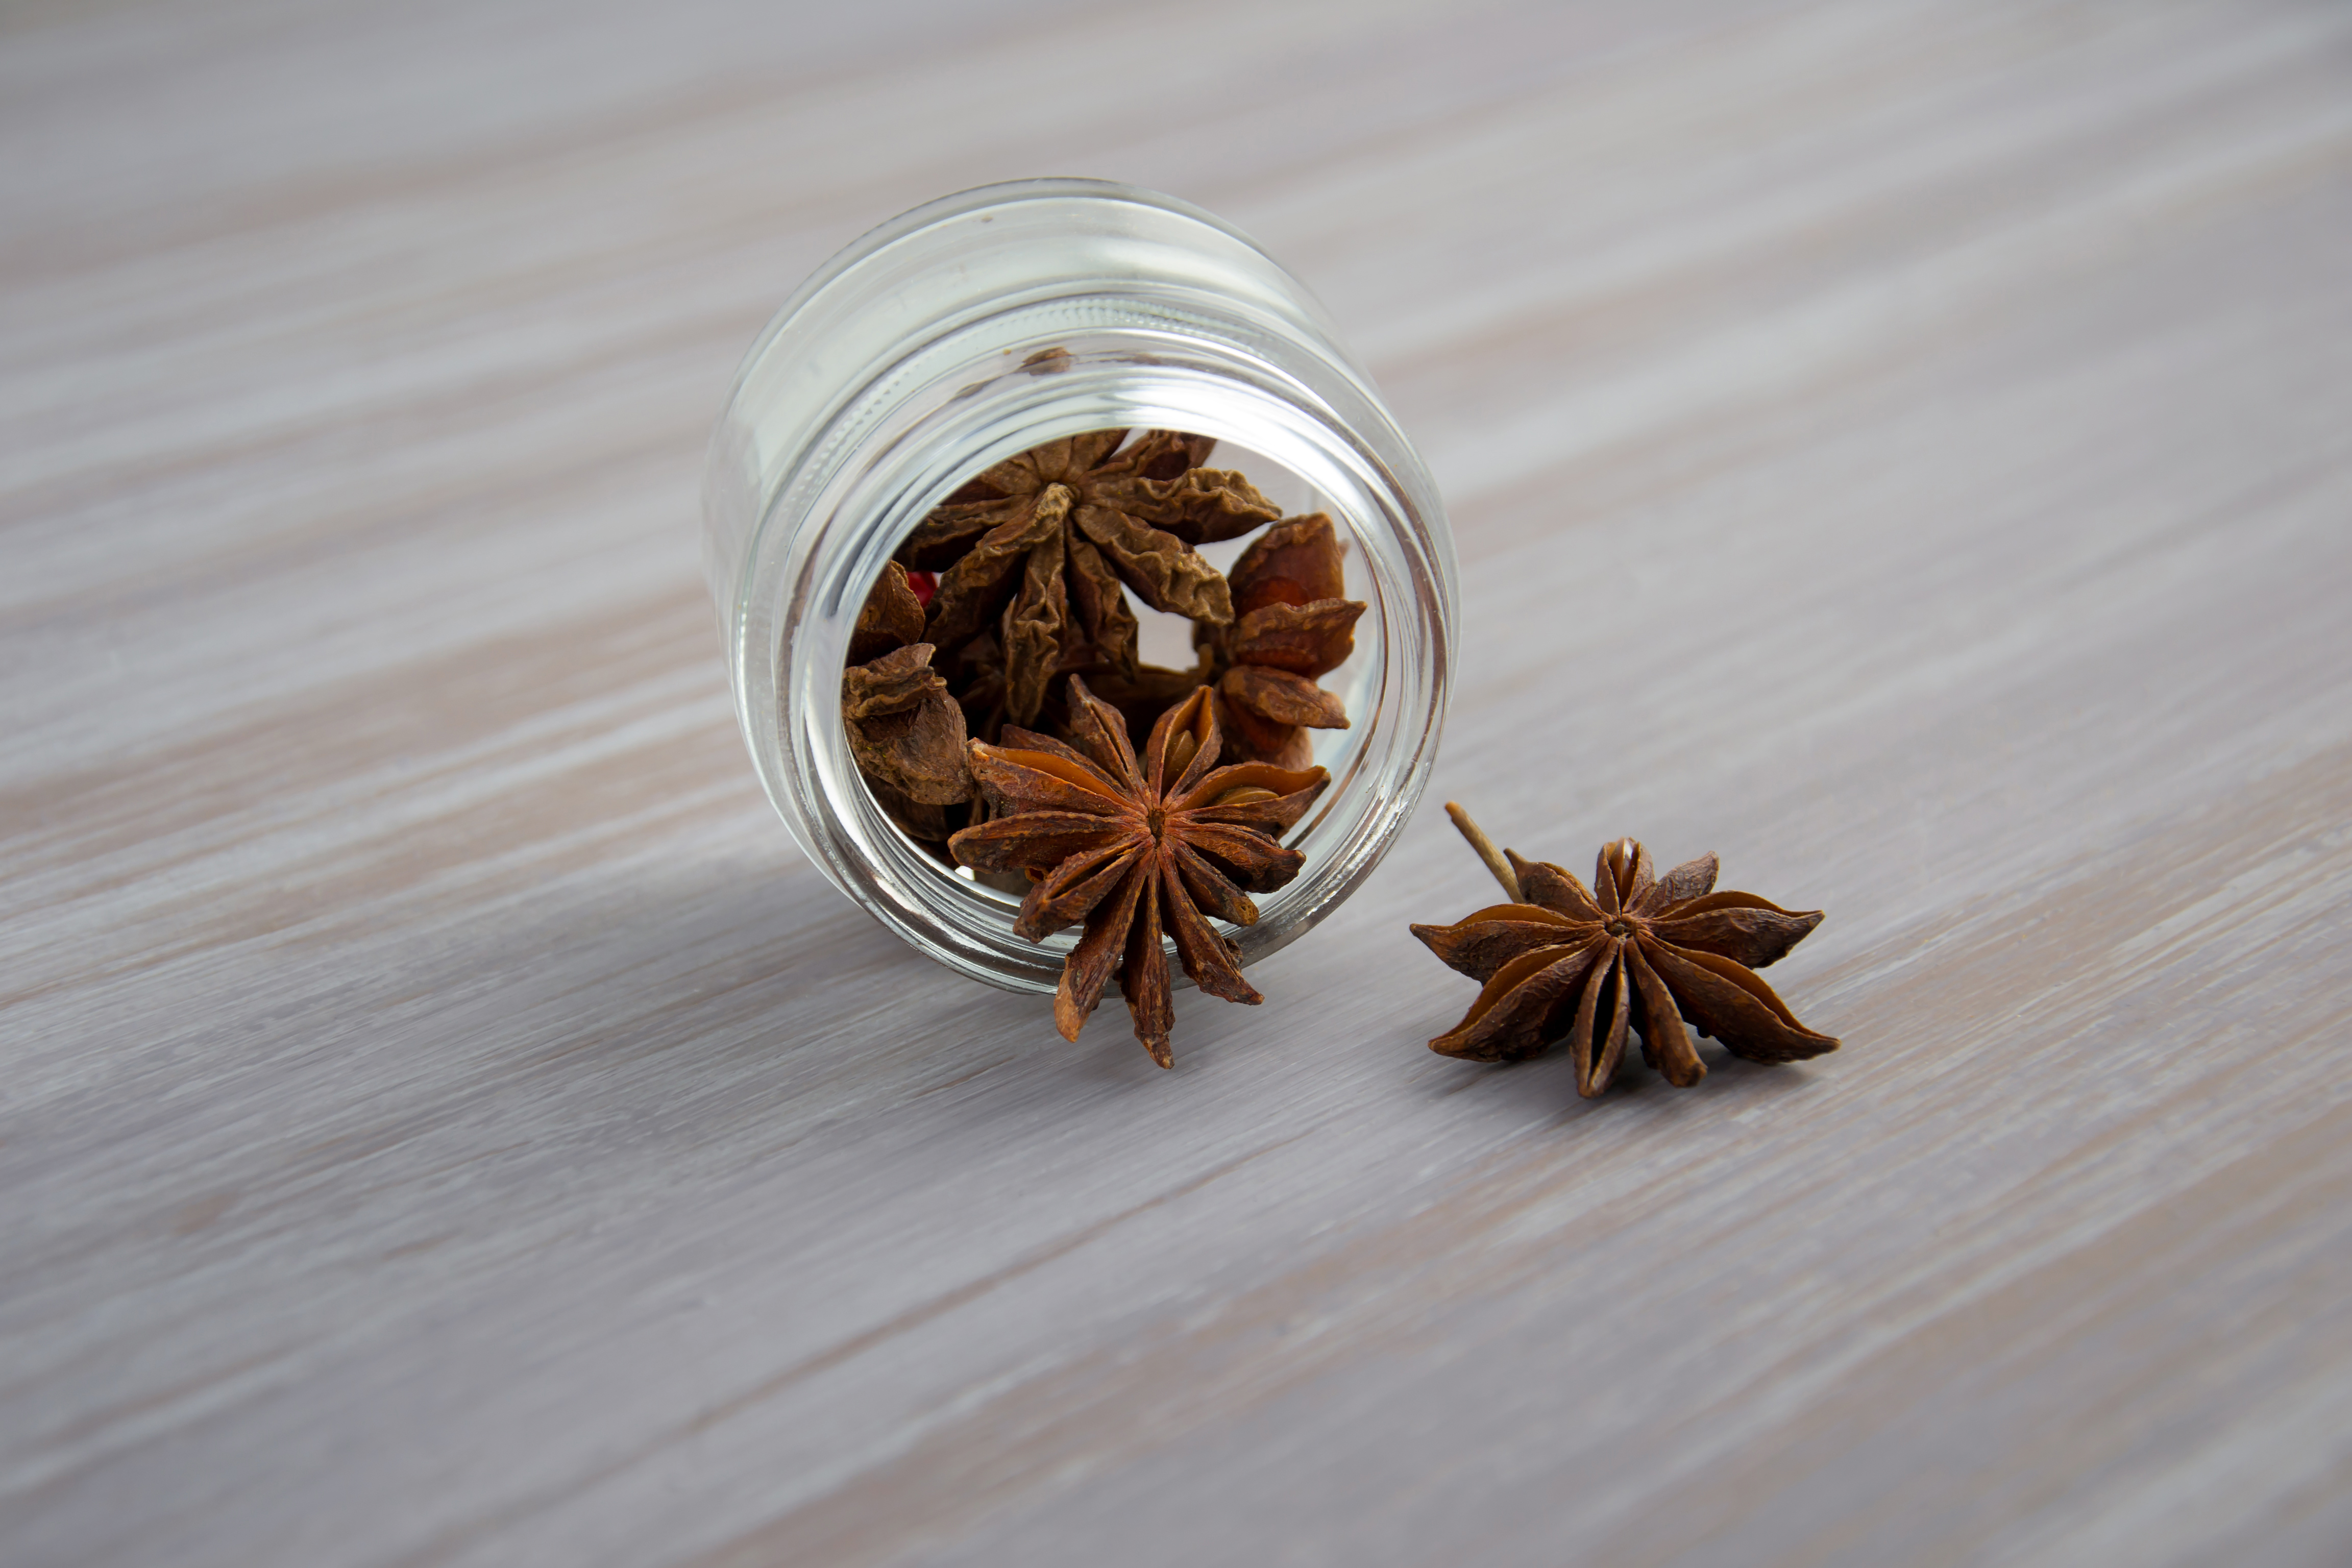
anise, spices, aromatic, star anise, condiment, cooking, dry, flavor, table, spice, ingredient